Laroque, Gironde

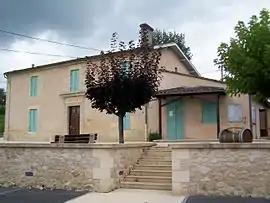
The town hall in Laroque

Laroque is a commune in the Gironde department in Nouvelle-Aquitaine in southwestern France.